Italian cuisine

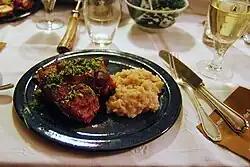
Ossobuco served with

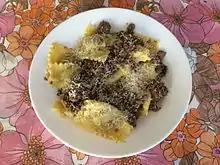
A plate of dry , with a Pavese stew-based sauce

Campania extensively produces tomatoes, peppers, spring onions, potatoes, artichokes, fennel, lemons, and oranges which all take on the flavour of volcanic soil. The Gulf of Naples offers fish and seafood. Campania is one of the largest producers and consumers of pasta in Italy, especially spaghetti. In the regional cuisine, pasta is prepared in various styles that can feature tomato sauce, cheese, clams, and shellfish.